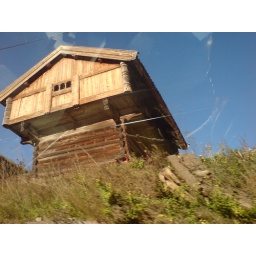
Camera phone delay = 03 seconds. Car moving at 60k/h. Funny old Viking building in frame = miracle.